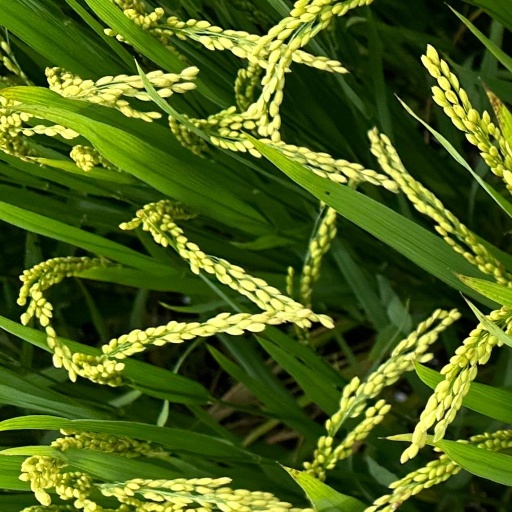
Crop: rice